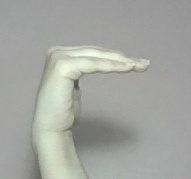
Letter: haa